Meon Valley Railway

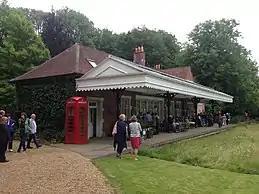
Droxford station in 2016

The southern portion of the line also became home to the Southern Locomotive Preservation Company Limited (SLP) which came to an agreement with Mr Ashby to store some of their stock at Droxford. To this end, they moved several locomotives, including 'USA' tank engine no. 30064, as well as rolling stock, to Droxford. The locomotive arrived at Knowle Junction from Salisbury on 7 January 1968. However, a fire at the site, and the fact that BR planned to sever the connection with the Eastleigh to Fareham line, meant that plans for a preserved railway came to nothing.